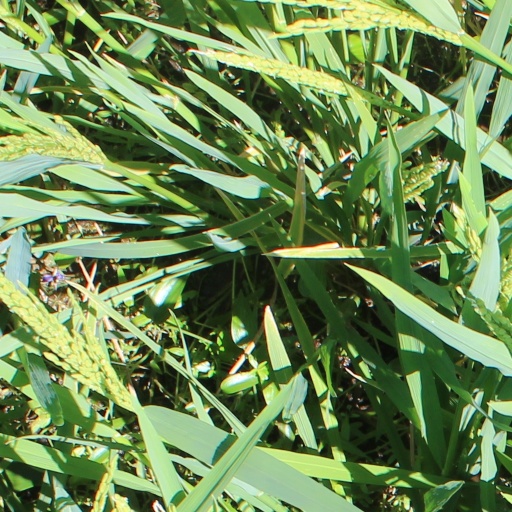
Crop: rice